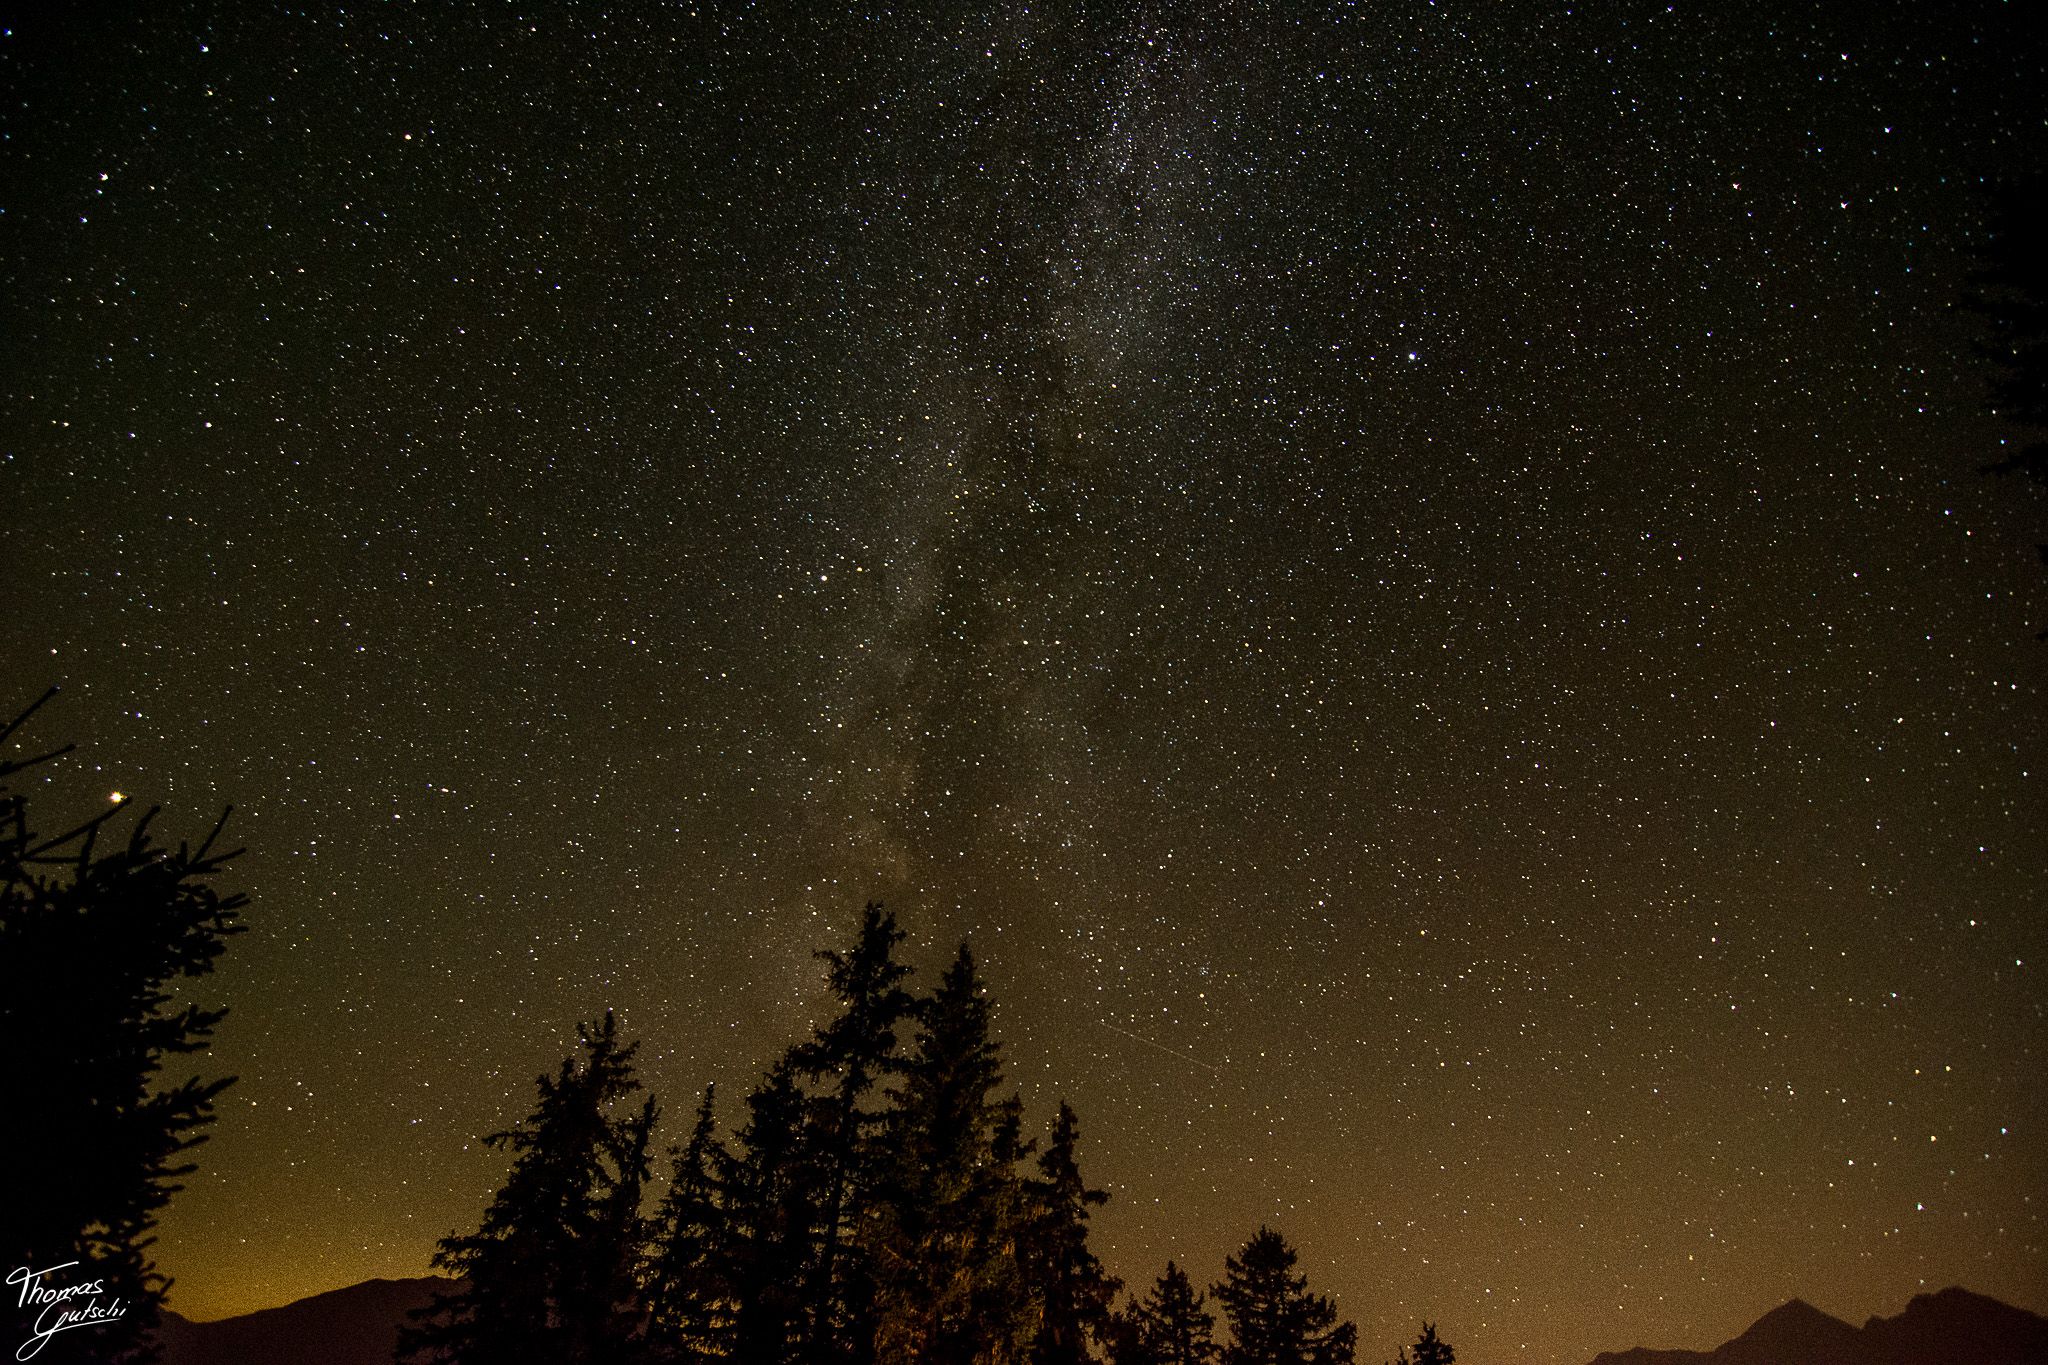
starry sky
A starry night sky with the Milky Way glowing above the shadows of trees and distant mountains.
This astronomical image, taken from a low angle, captures the tranquility of the universe as the Milky Way galaxy stretches across the sky. The atmosphere is serene and deep, with a warm golden glow, and a dark color palette ranging from deep blue to black dominates the night sky.
Labels: Nature, Night, Outdoors, Starry Sky, Plant, Tree, Fir, Vegetation, Scenery, Landscape, Astronomy, Nebula, Outer Space, Sky, Conifer, Grove, Land, Woodland, Jungle, Text, mountain
Camera: NIKON CORPORATION NIKON D7200
Lens: 11.0-16.0 mm f/2.8
Aperture: F2.8
Exposure: 20 sec
ISO: 3200
Focal length: 11.0 mm